Royal Swedish Army Drum Corps

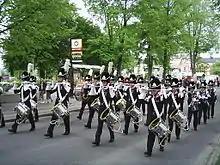
Royal Swedish Army Drum Corps

Royal Swedish Army Drum Corps was a marching band of the Swedish Armed Forces Music Corps, comprising 25 musicians who served from 1992 to 2009.